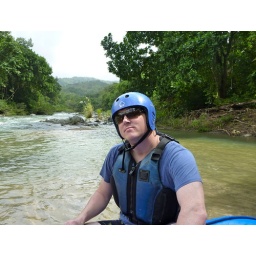
white water rafting in panama